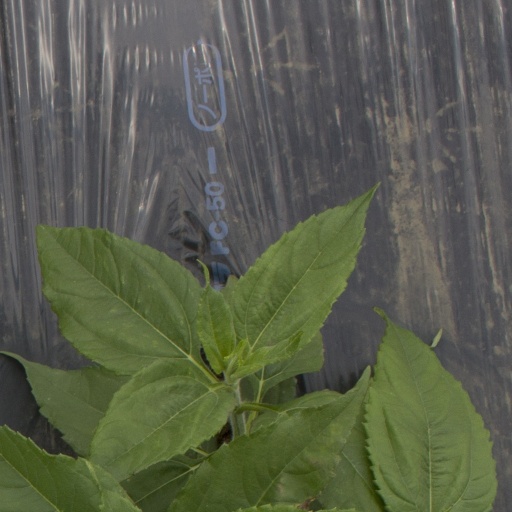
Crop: Jerusalem artichoke